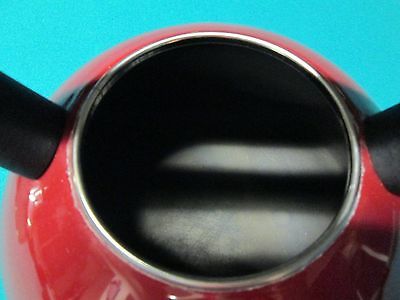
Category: kettle